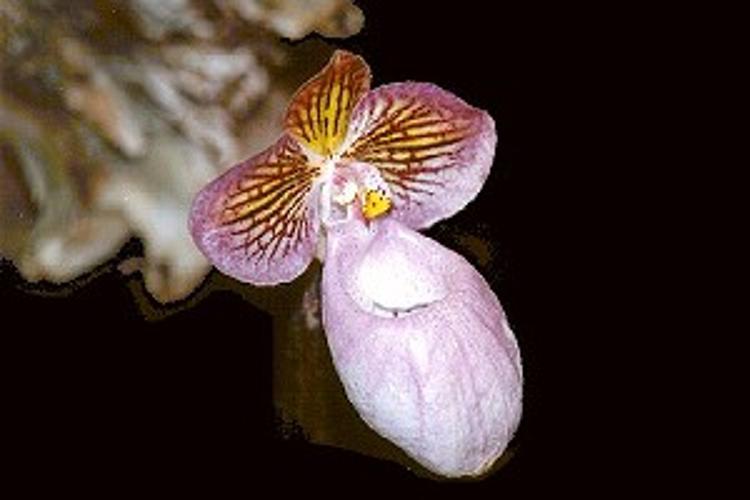
Label: hard-leaved pocket orchid